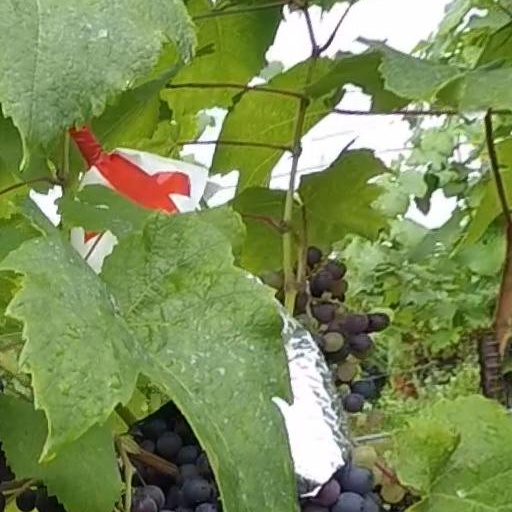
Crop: grape